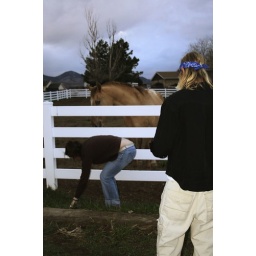
feeding the horses near Lindseys house